Vajroli mudra

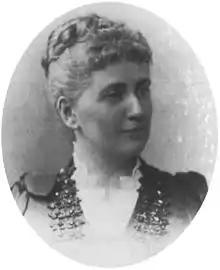
Ida Craddock was the first Westerner to write about Vajroli mudra. The use she made of it enraged the American authorities, and she killed herself.

Vajroli mudra is not often described in modern accounts, still less actually practised. The earliest Westerner to write about it was the American yoga scholar and sexologist Ida C. Craddock. Opposing the predominant religious culture of her nation at the time, fundamentalist Protestant Christianity, Craddock was struck by the "Shiva Samhita"s account of Vajroli mudra, with "the idea that sexual union could facilitate divine realization". She took the Hindu tantra concept that the male body was able to transform the sucked-up sexual fluids into an immortal "diamond body", and reworked it into a system involving delayed ejaculation to increase sexual pleasure within marriage. Further, she asserted that God was the third partner in such a marriage, "in what amounted to a sacred menage-a-trois." Craddock's emphasis on yoga and her new "mystico-erotic religion" enraged the authorities; she was tried in New York for obscenity and blasphemy, and imprisoned for three months. Facing federal charges on her release, in 1902 she killed herself. The yoga scholar Andrea Jain notes that Craddock's "sacralization of sexual intercourse" is far from radical by modern standards, but it was "antisocial heterodoxy" in the 1900s, leading indeed to her "martyrdom".